Pony Express

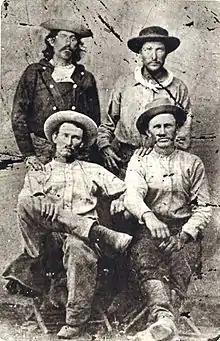

The Paiute War was a minor series of raids and ambushes initiated by American expansion into the territory of the Paiute Indian tribe in Nevada, which resulted in the disruption of mail services of the Pony Express. It took place from May through June 1860, though sporadic violence continued for a period afterward.